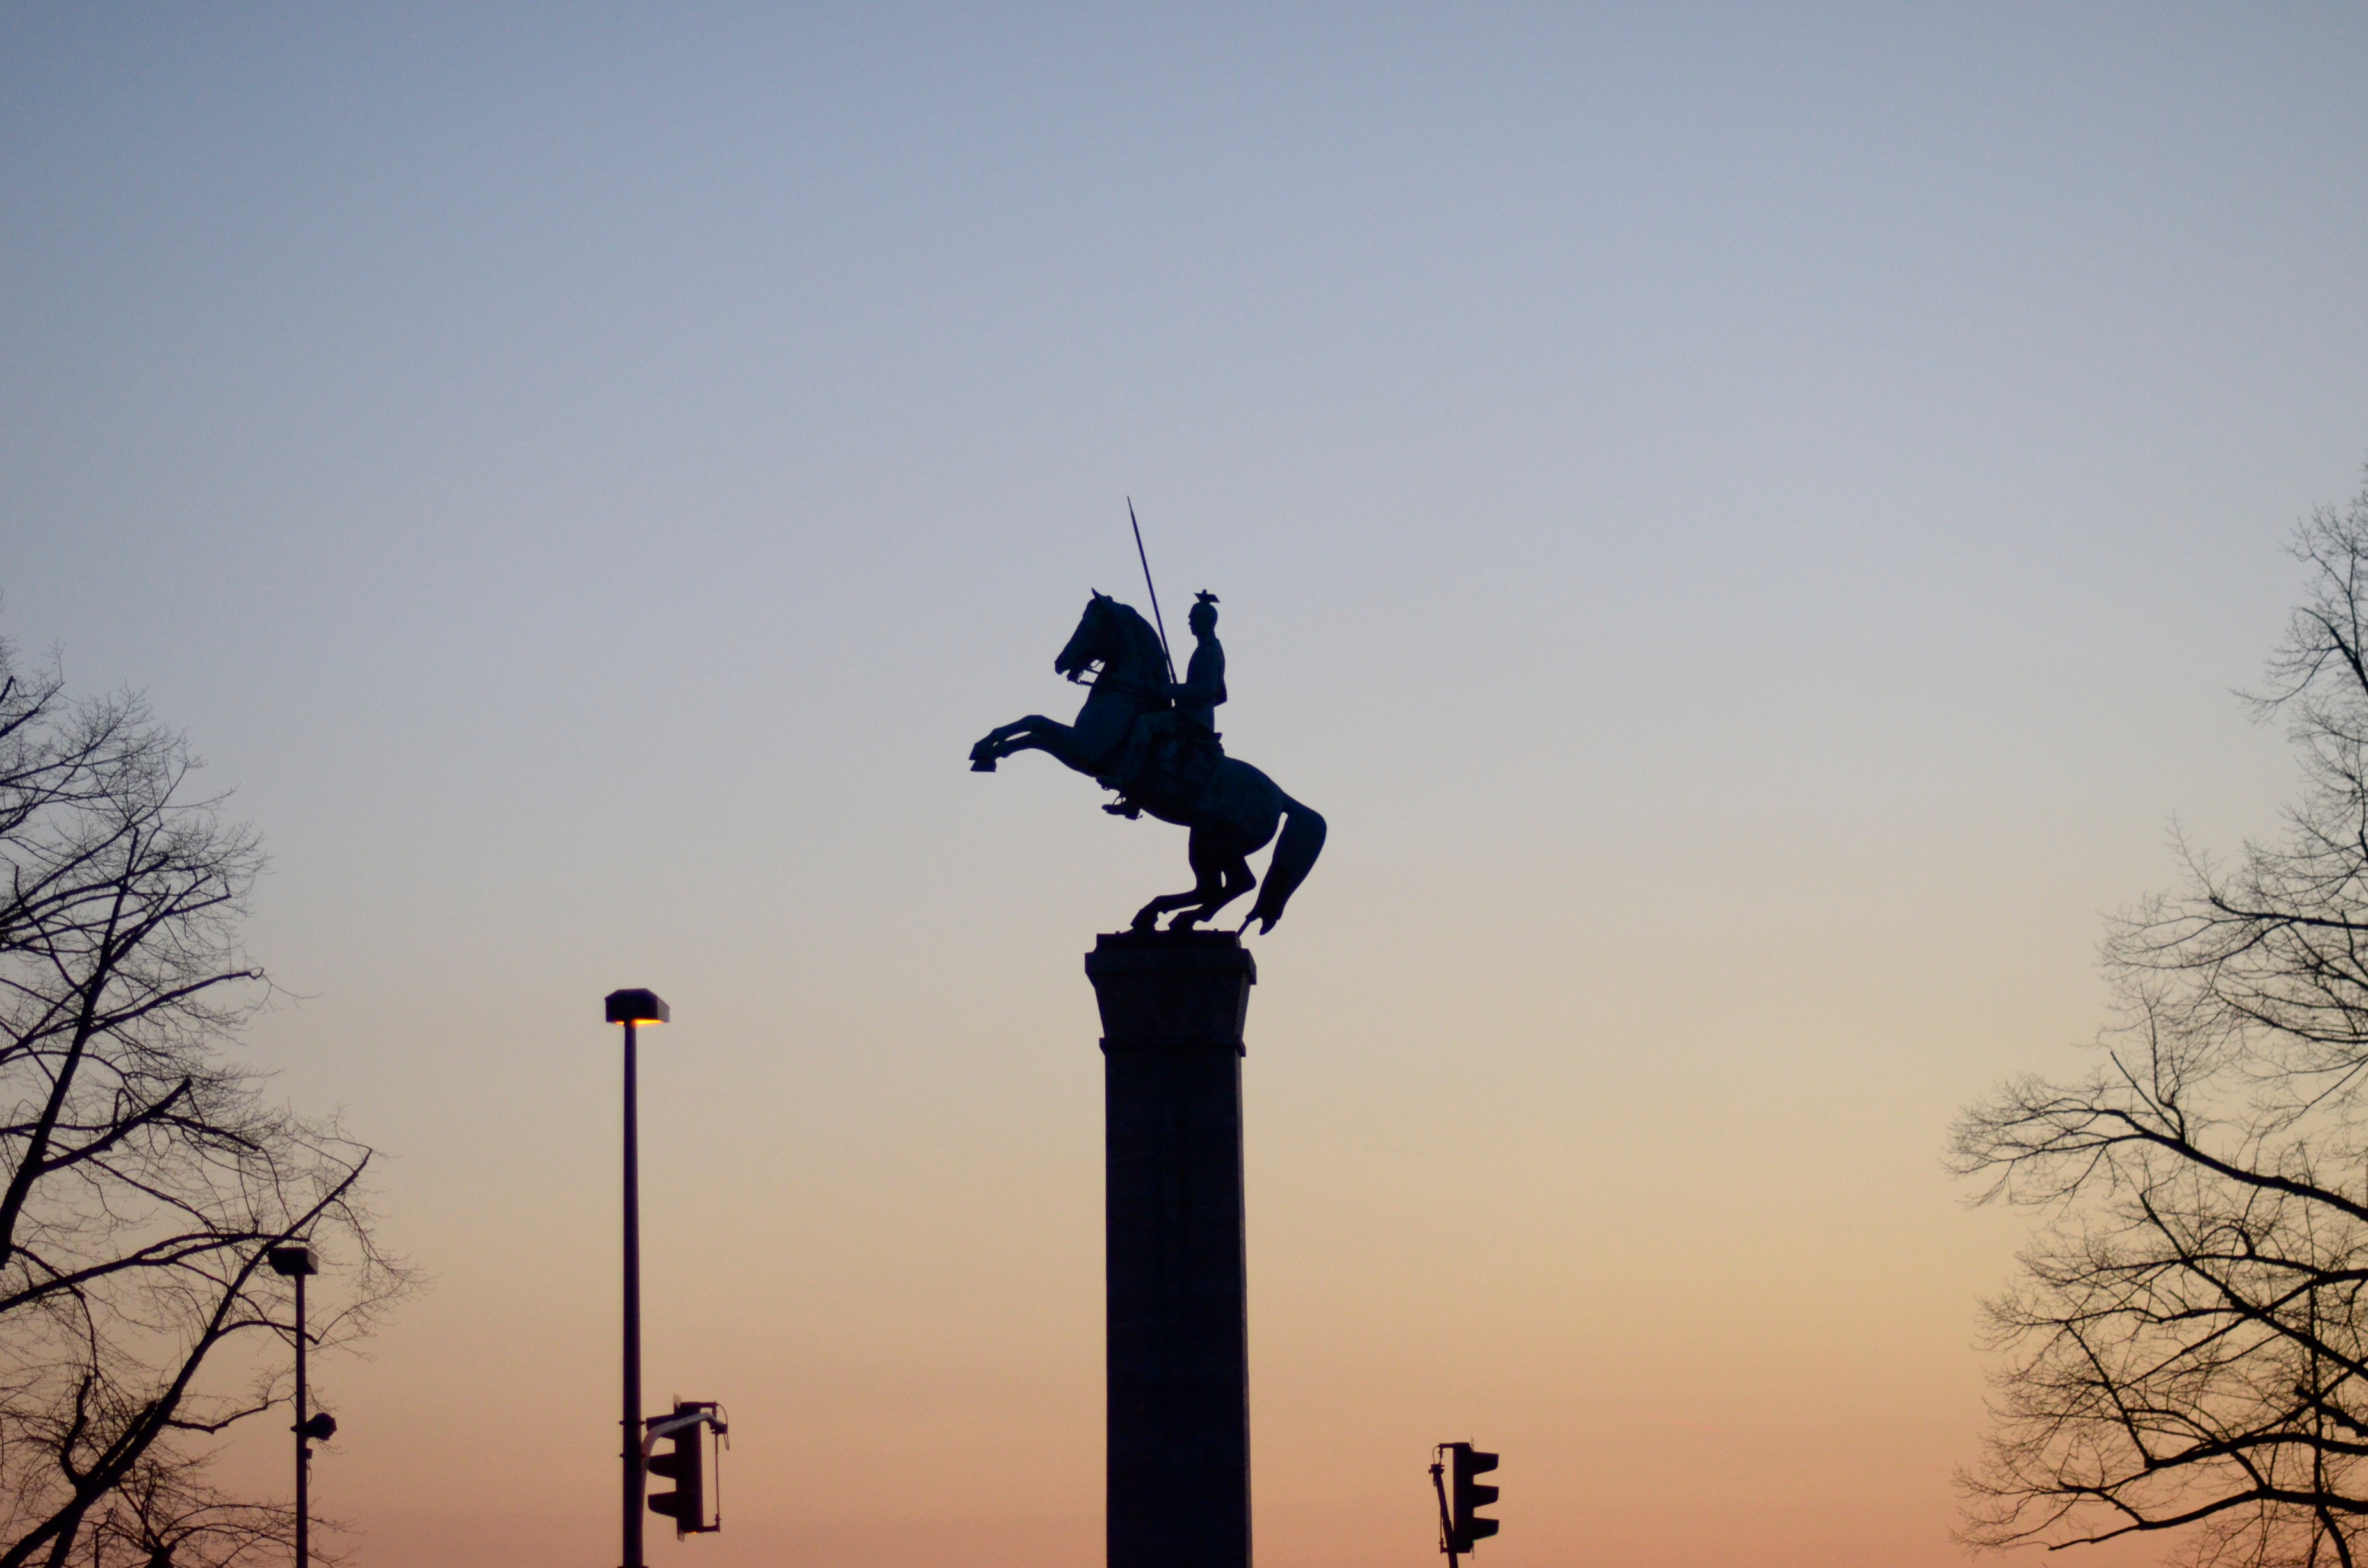
tree, silhouette, sky, sunset, morning, wind, dusk, evening, street light, lighting, atmosphere of earth